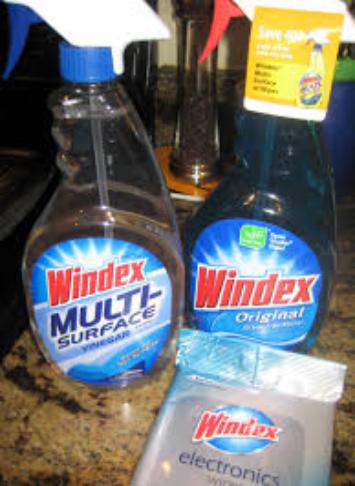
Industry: Necessities